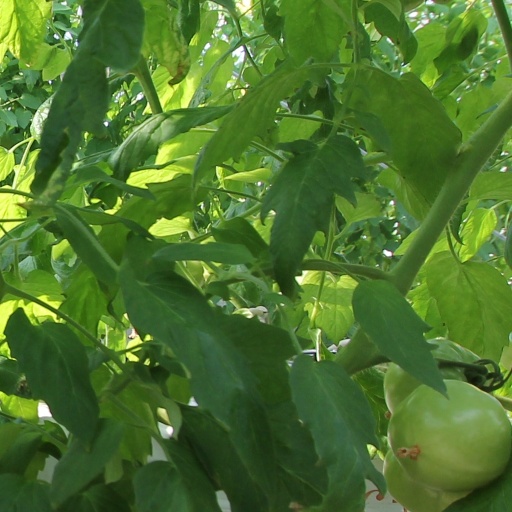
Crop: tomato